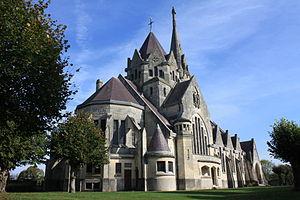
Église Sainte-Marie-Madeleine de Mont-Notre-Dame
L'église Sainte-Marie-Madeleine est une église située à Mont-Notre-Dame, dans le département de l'Aisne, en France.
Cet article recense les monuments historiques du sud de l'Aisne, en France.
Cet article recense les monuments historiques français classés en 1886.